Elk Hill (Goochland, Virginia)

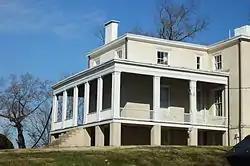

Elk Hill, also known as Harrison's Elk Hill, is a historic plantation home located near Goochland, Goochland County, Virginia. It was built between 1835 and 1839, and is a -story, three-bay, stuccoed brick central-hall-plan house in the Greek Revival style. It has a two-story rear ell. The front facade features a one-story Tuscan order portico consisting of paired rectangular wooden pillars supporting a full entablature. Also on the property are the contributing servants' quarters (some former slave quarters), tack house, and spring house. It was listed on the National Register of Historic Places in 1979.